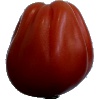
Label: Tomato Heart 1